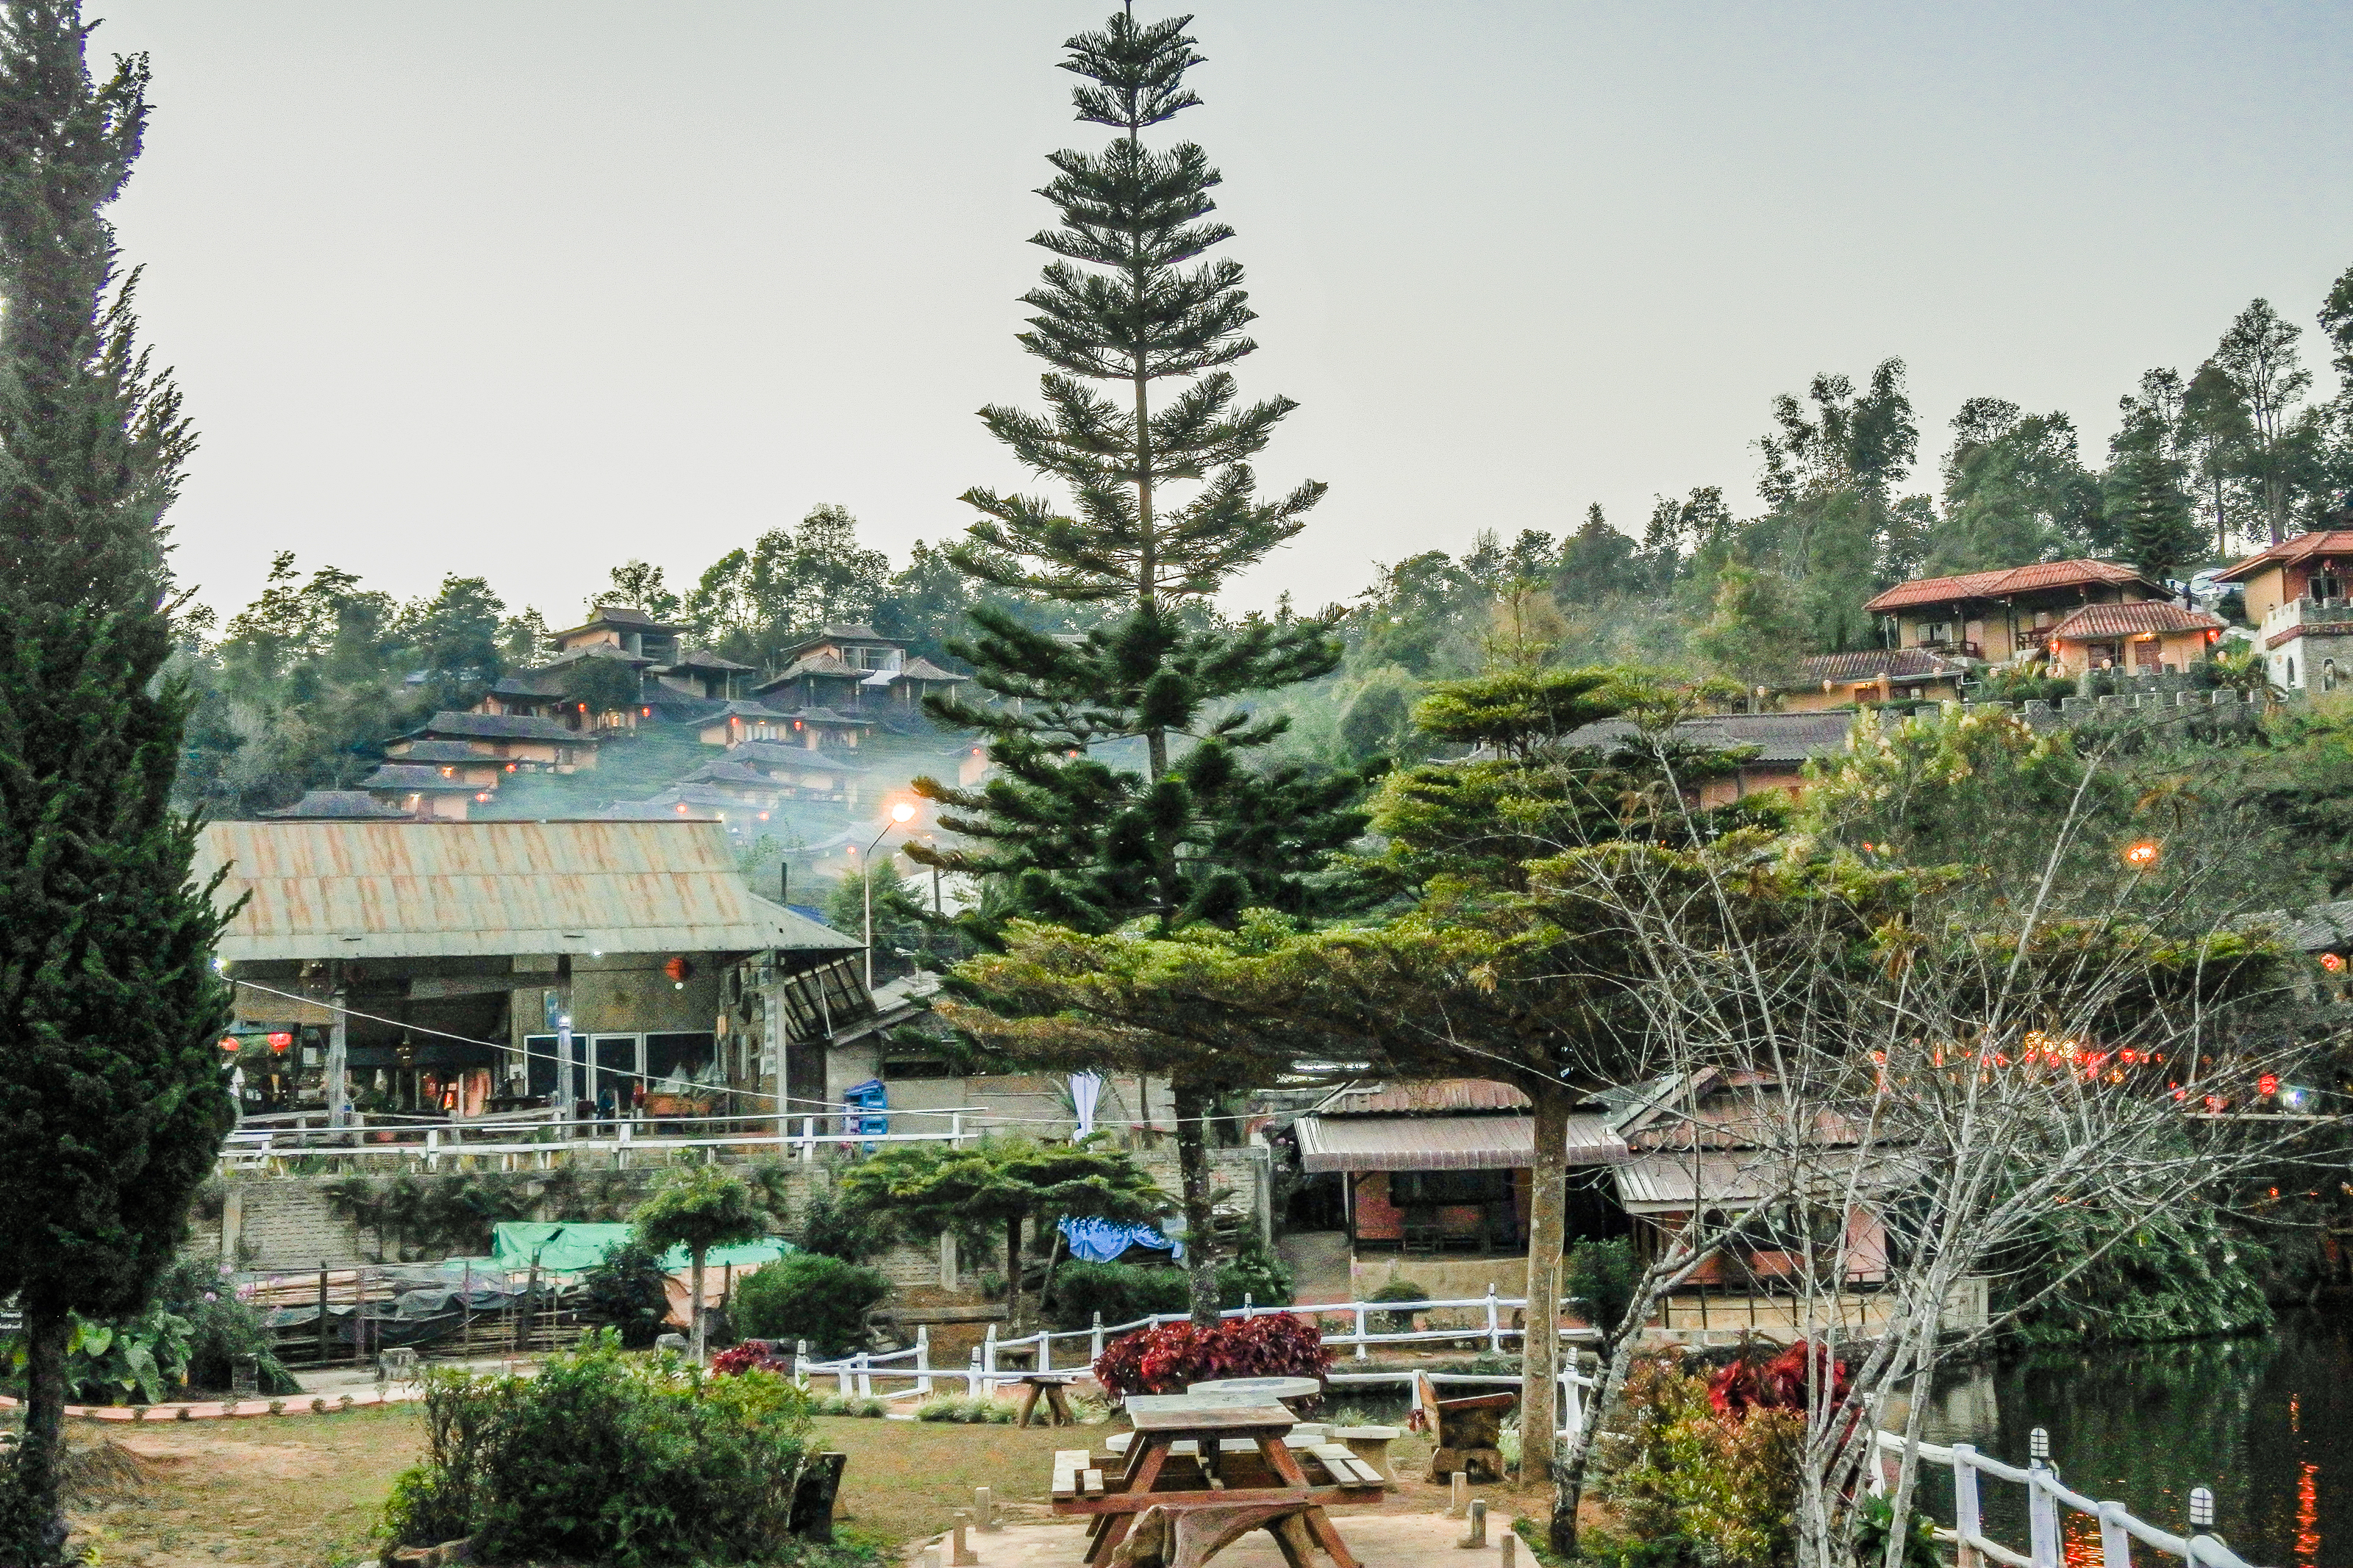
forest, shadow, traveler, sunshine, magnificent, cold, holiday, ban, mist, summer, settlement, mae, beautiful, chinese, tea, mountain, view, son, romantic, design, thailand, national, sunny, village, day, park, sky, green, journey, natural, wallpaper, nature, relax, cool, tree, thai, water, hmong, hong, sunlight, field, light, background, river, travel, lake, landscape, fog, town, hill station, residential area, woody plant, real estate, architecture, tourism, plant, building, pine family, neighbourhood, conifer, mixed use, pine, city, house, home, urban design, suburb, resort, tourist attraction, apartment